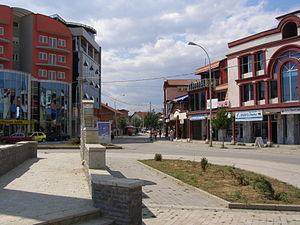
Klinë en albanais et Klina en serbe latin {en serbe cyrillique : Клина ; autre nom albanais : Klina est une ville et une commune du Kosovo. Elles font partie du district de Pejë/Peć. En 1991, la commune/municipalité comptait 65 033 habitants, dont une majorité d'Albanais. En 2009, la population de la commune/municipalité était estimée par l'OSCE à 55 000 habitants. Selon le recensement kosovar de 2011, la commune compte 37 585 habitants.